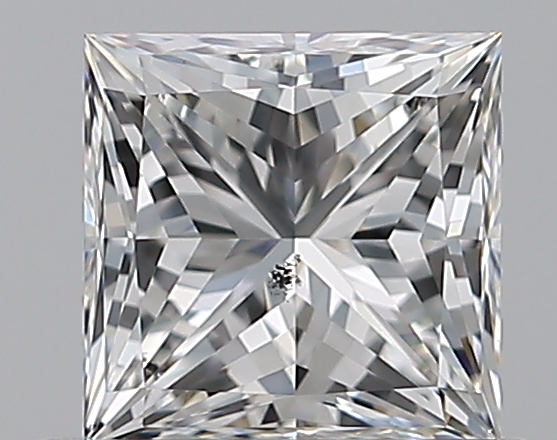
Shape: princess
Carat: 0.75
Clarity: SI1
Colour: G
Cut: EX
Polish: EX
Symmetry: EX
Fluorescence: N
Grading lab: GIA
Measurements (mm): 4.89 x 4.86 x 3.58